Chasity Grant

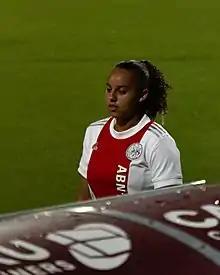
Grant with Ajax in August 2021

Chasity Shivonia Charissa Grant (born 19 April 2001) is a Dutch professional footballer who plays as a right winger or right wing-back for Women's Super League club Aston Villa and the Netherlands national team.